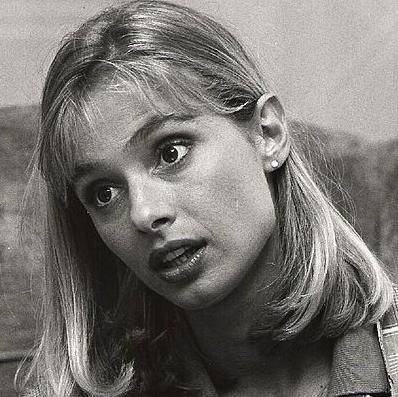
Age: 26